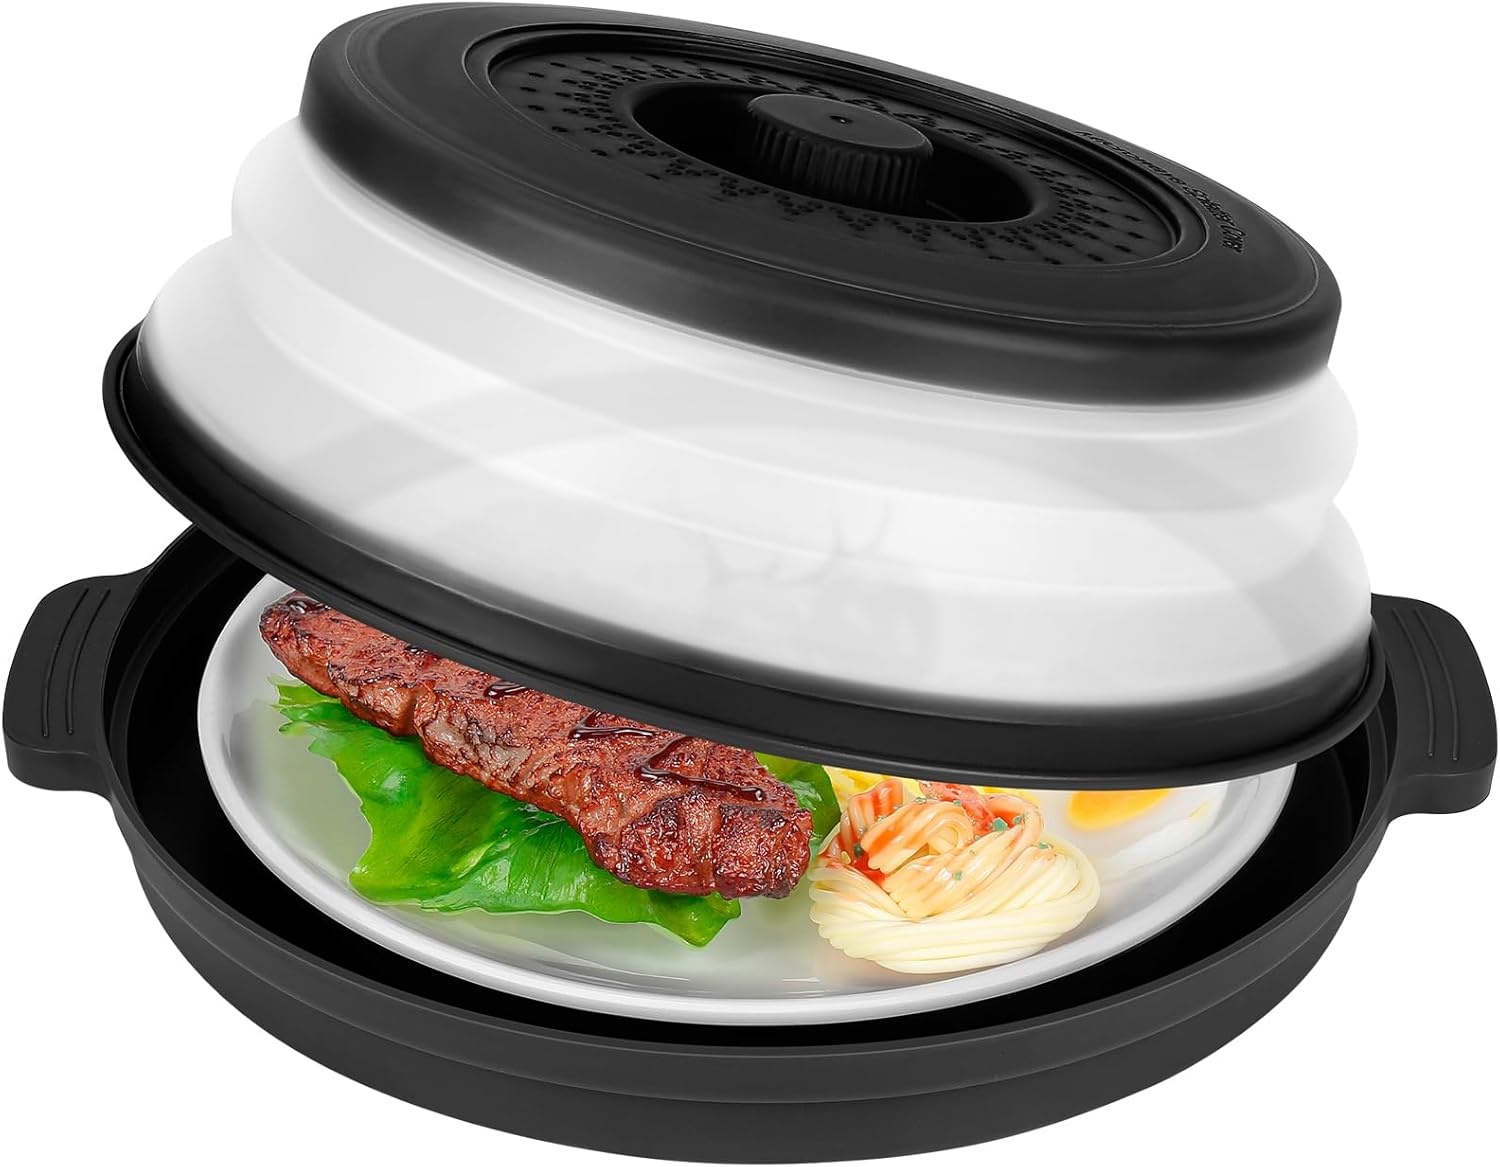
10.7 Inch Microwave Food Cover with Heat Insulation Mat, Anti-Scald Collapsible Microwave Splatter Cover, Multi-Functional as Colander & Fruit Plate, Dishwasher Safe, Ideal for Meal Prep (Black)
Overview Material : Plastic Color : Black Brand : foergenova Manufacturer : foergenova About this item 【TWO-PIECE SET】：The microwave cover for food & trivet for hot dishes fit perfectly in the microwave.They prevent food splatters while heating,keeping the microwave clean and reducing your cleaning effort.The silicone handle on top is anti-scald, making it a perfect practical kitchen tool 【MULTI-PURPOSE】：This versatile microwave splatter cover prevents splatters while heating, flips to work as a colander, and includes a heat-insulating mat that doubles as a salad or fruit plate. These practical food covers save kitchen space with multi-use design, meeting needs in cooking, storage, and more scenarios effortlessly 【SAFETY DESIGN】：The splatter cover handle provides heat insulation to prevent scalds.With smooth,burr-free edges,its high-temperature-resistant material is suitable for microwave use,avoiding direct hand contact with heat sources for safe operation 【EASY TO STORE】：The microwave splatter cover has a diameter of 10.7 inches,and its height can be freely adjusted between 1 to 3.2 inches.It can be directly cleaned in the dishwasher,and its foldable design saves storage space 【FOOD-GRADE MATERIAL】：The splatter cover & trivet for hot dishes are made of safe and durable PP plastic,free of BPA.They can be cleaned in the dishwasher,freeing your hands from tedious work
Brand: foergenova
Category: Home & Garden > Kitchen & Dining > Kitchen Appliance Accessories > Microwave Oven Accessories > Splatter Covers